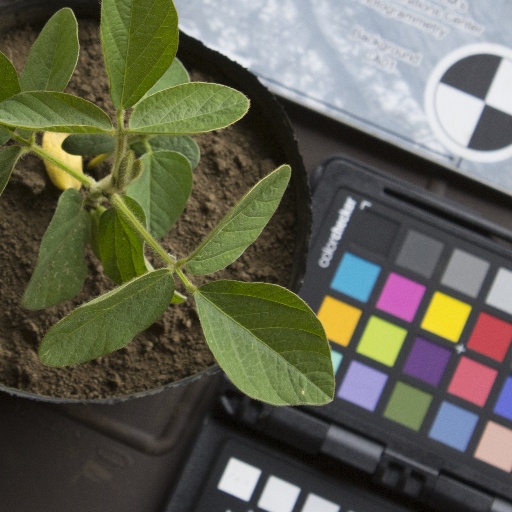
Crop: soybean